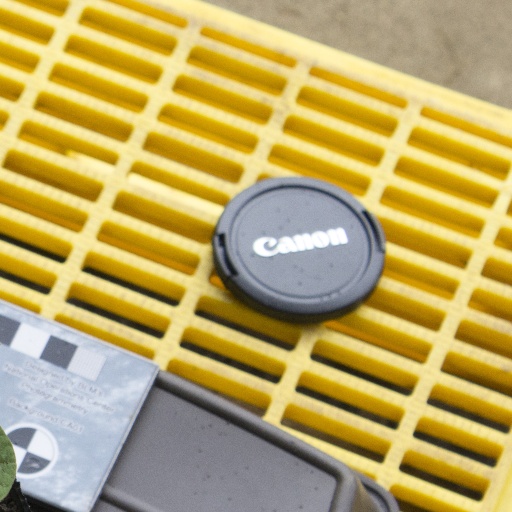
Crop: soybean